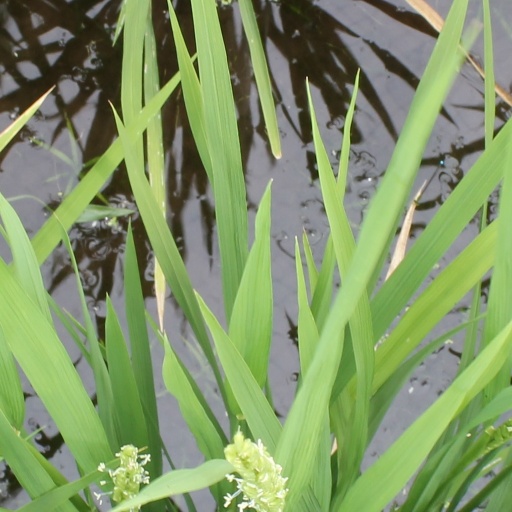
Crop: rice